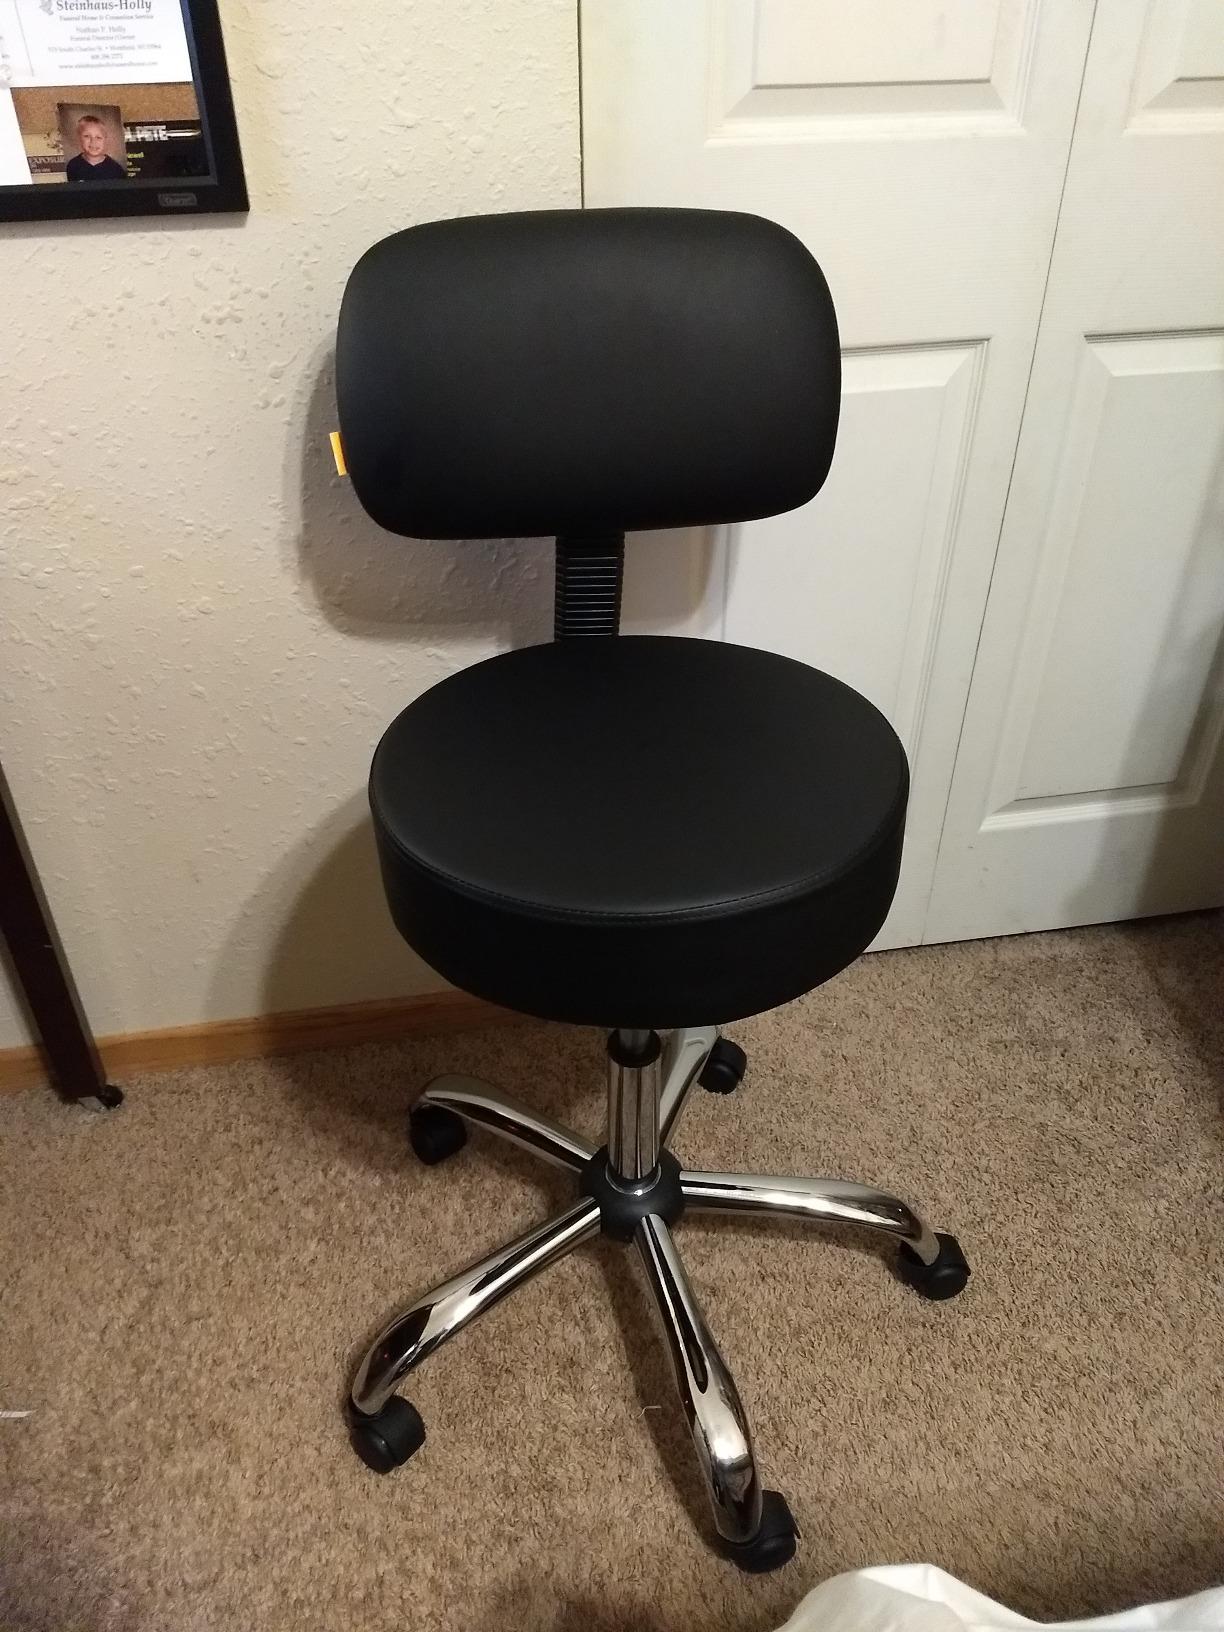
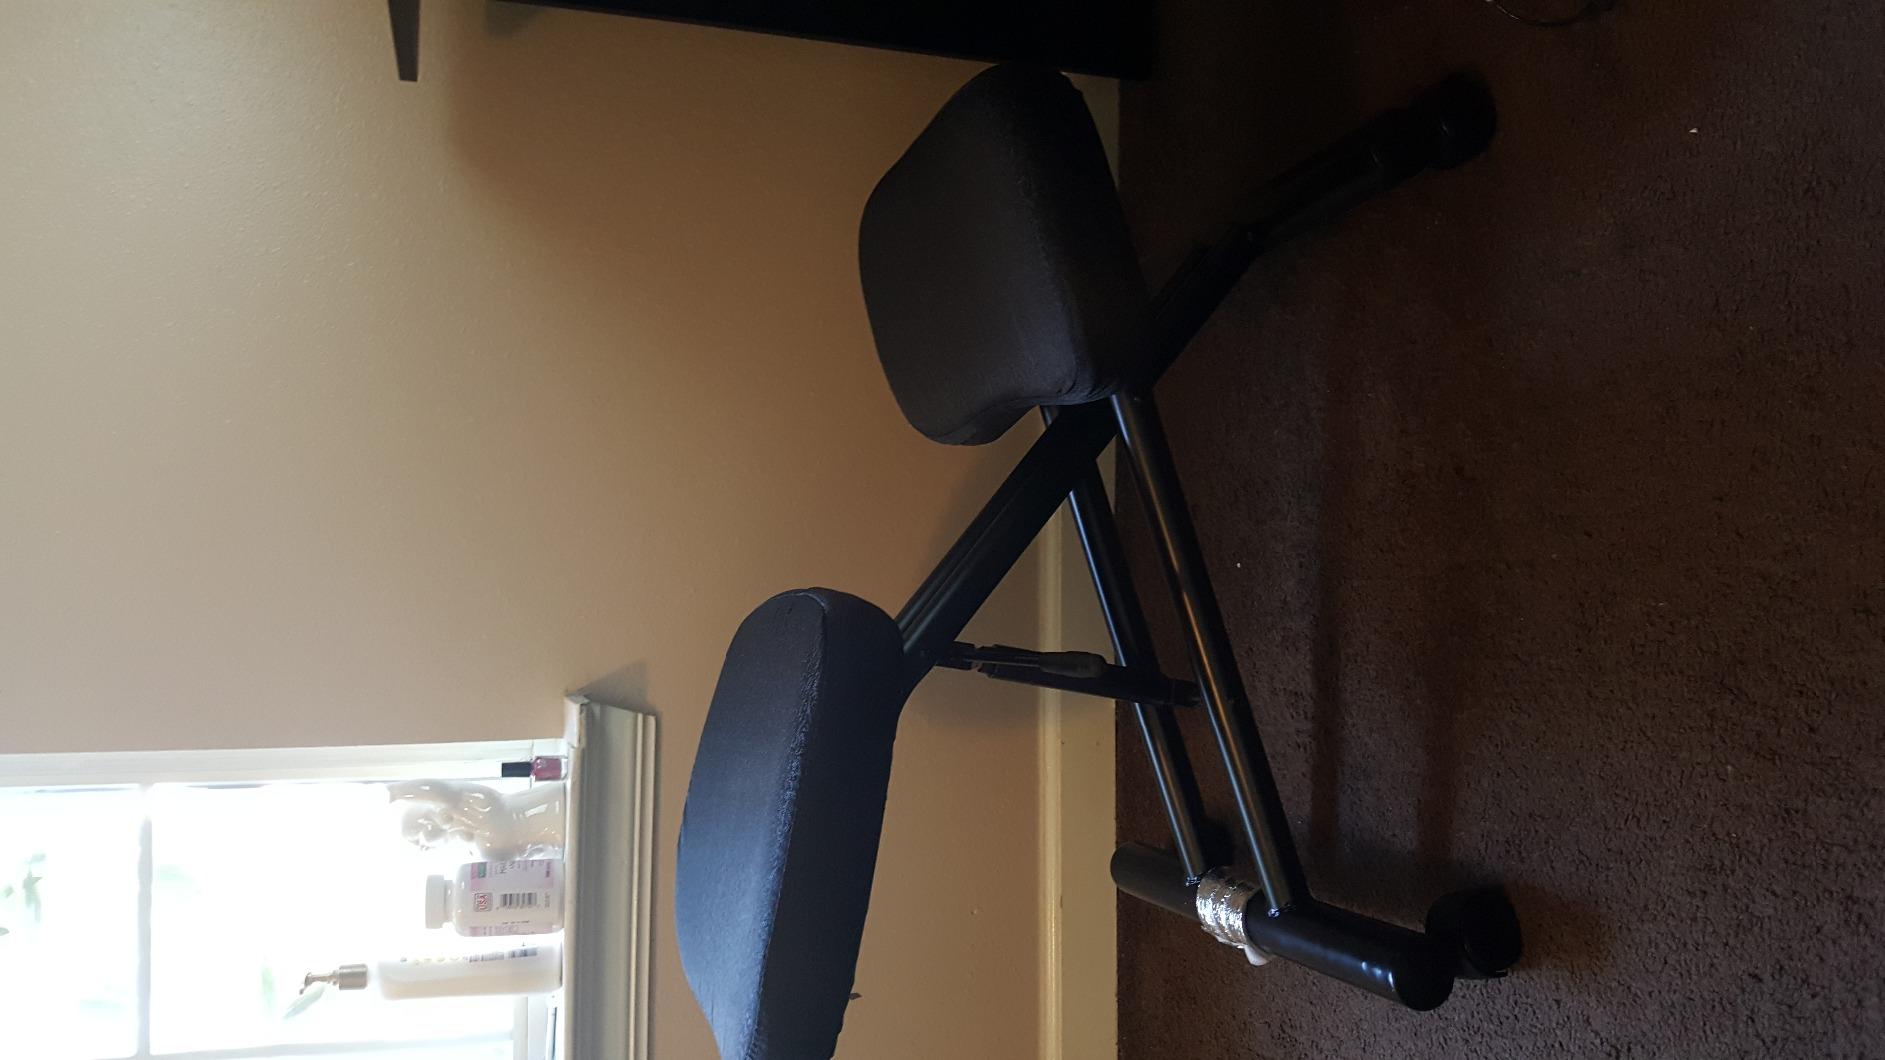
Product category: stool
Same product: no